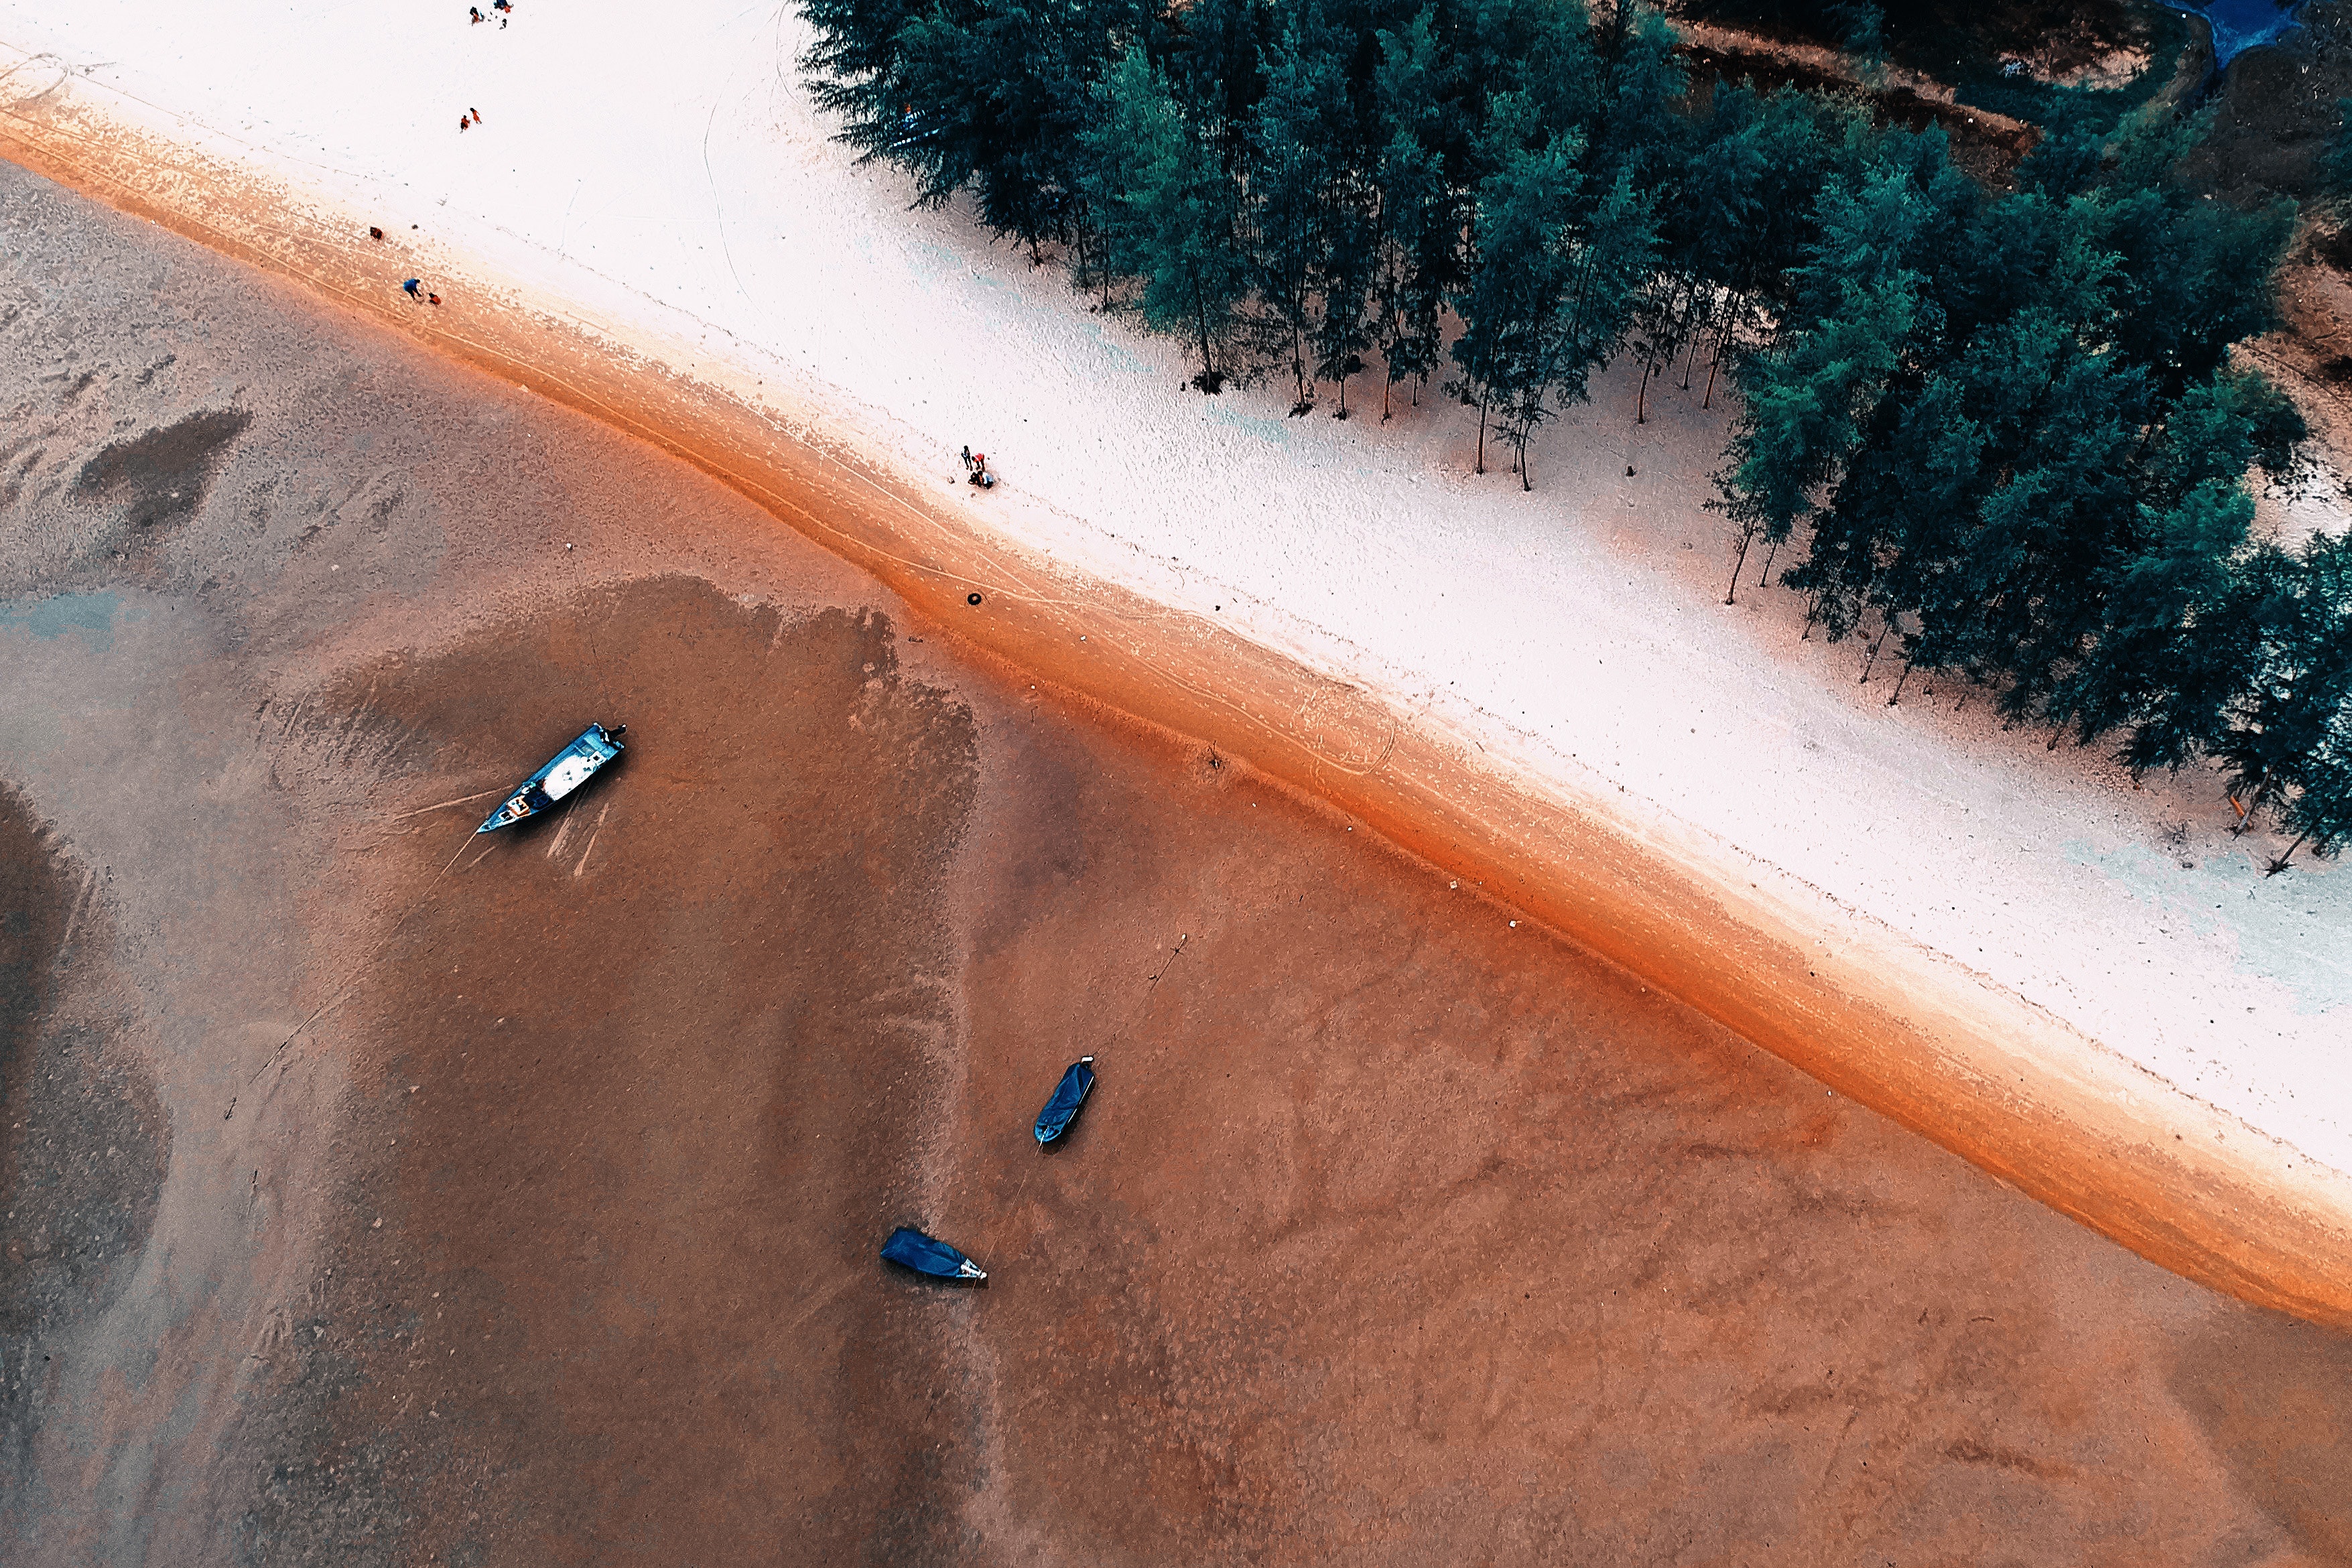
sand, water, wood, wood stain, landscape, leisure, rock, aerial photography